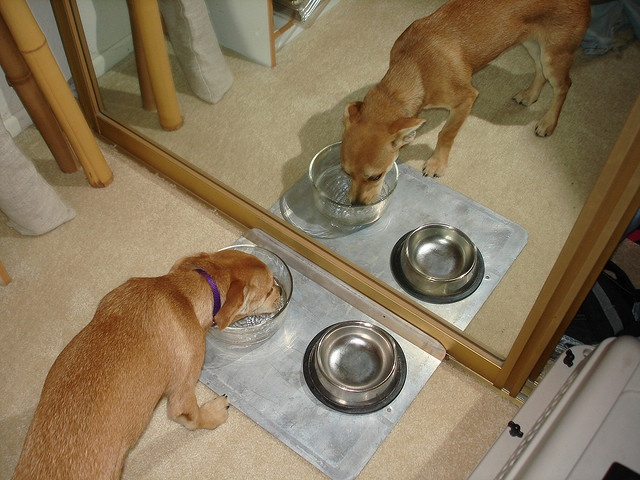
A manipulated photo of a dog in a mirror with and without a collar.
This dog is drinking water in front of a mirror.
A brown dog has its nose in a water dish near a mirror.
A Dog eating their dinner in front of a mirror.

A brown dog drinking water from bowl next to a mirror.